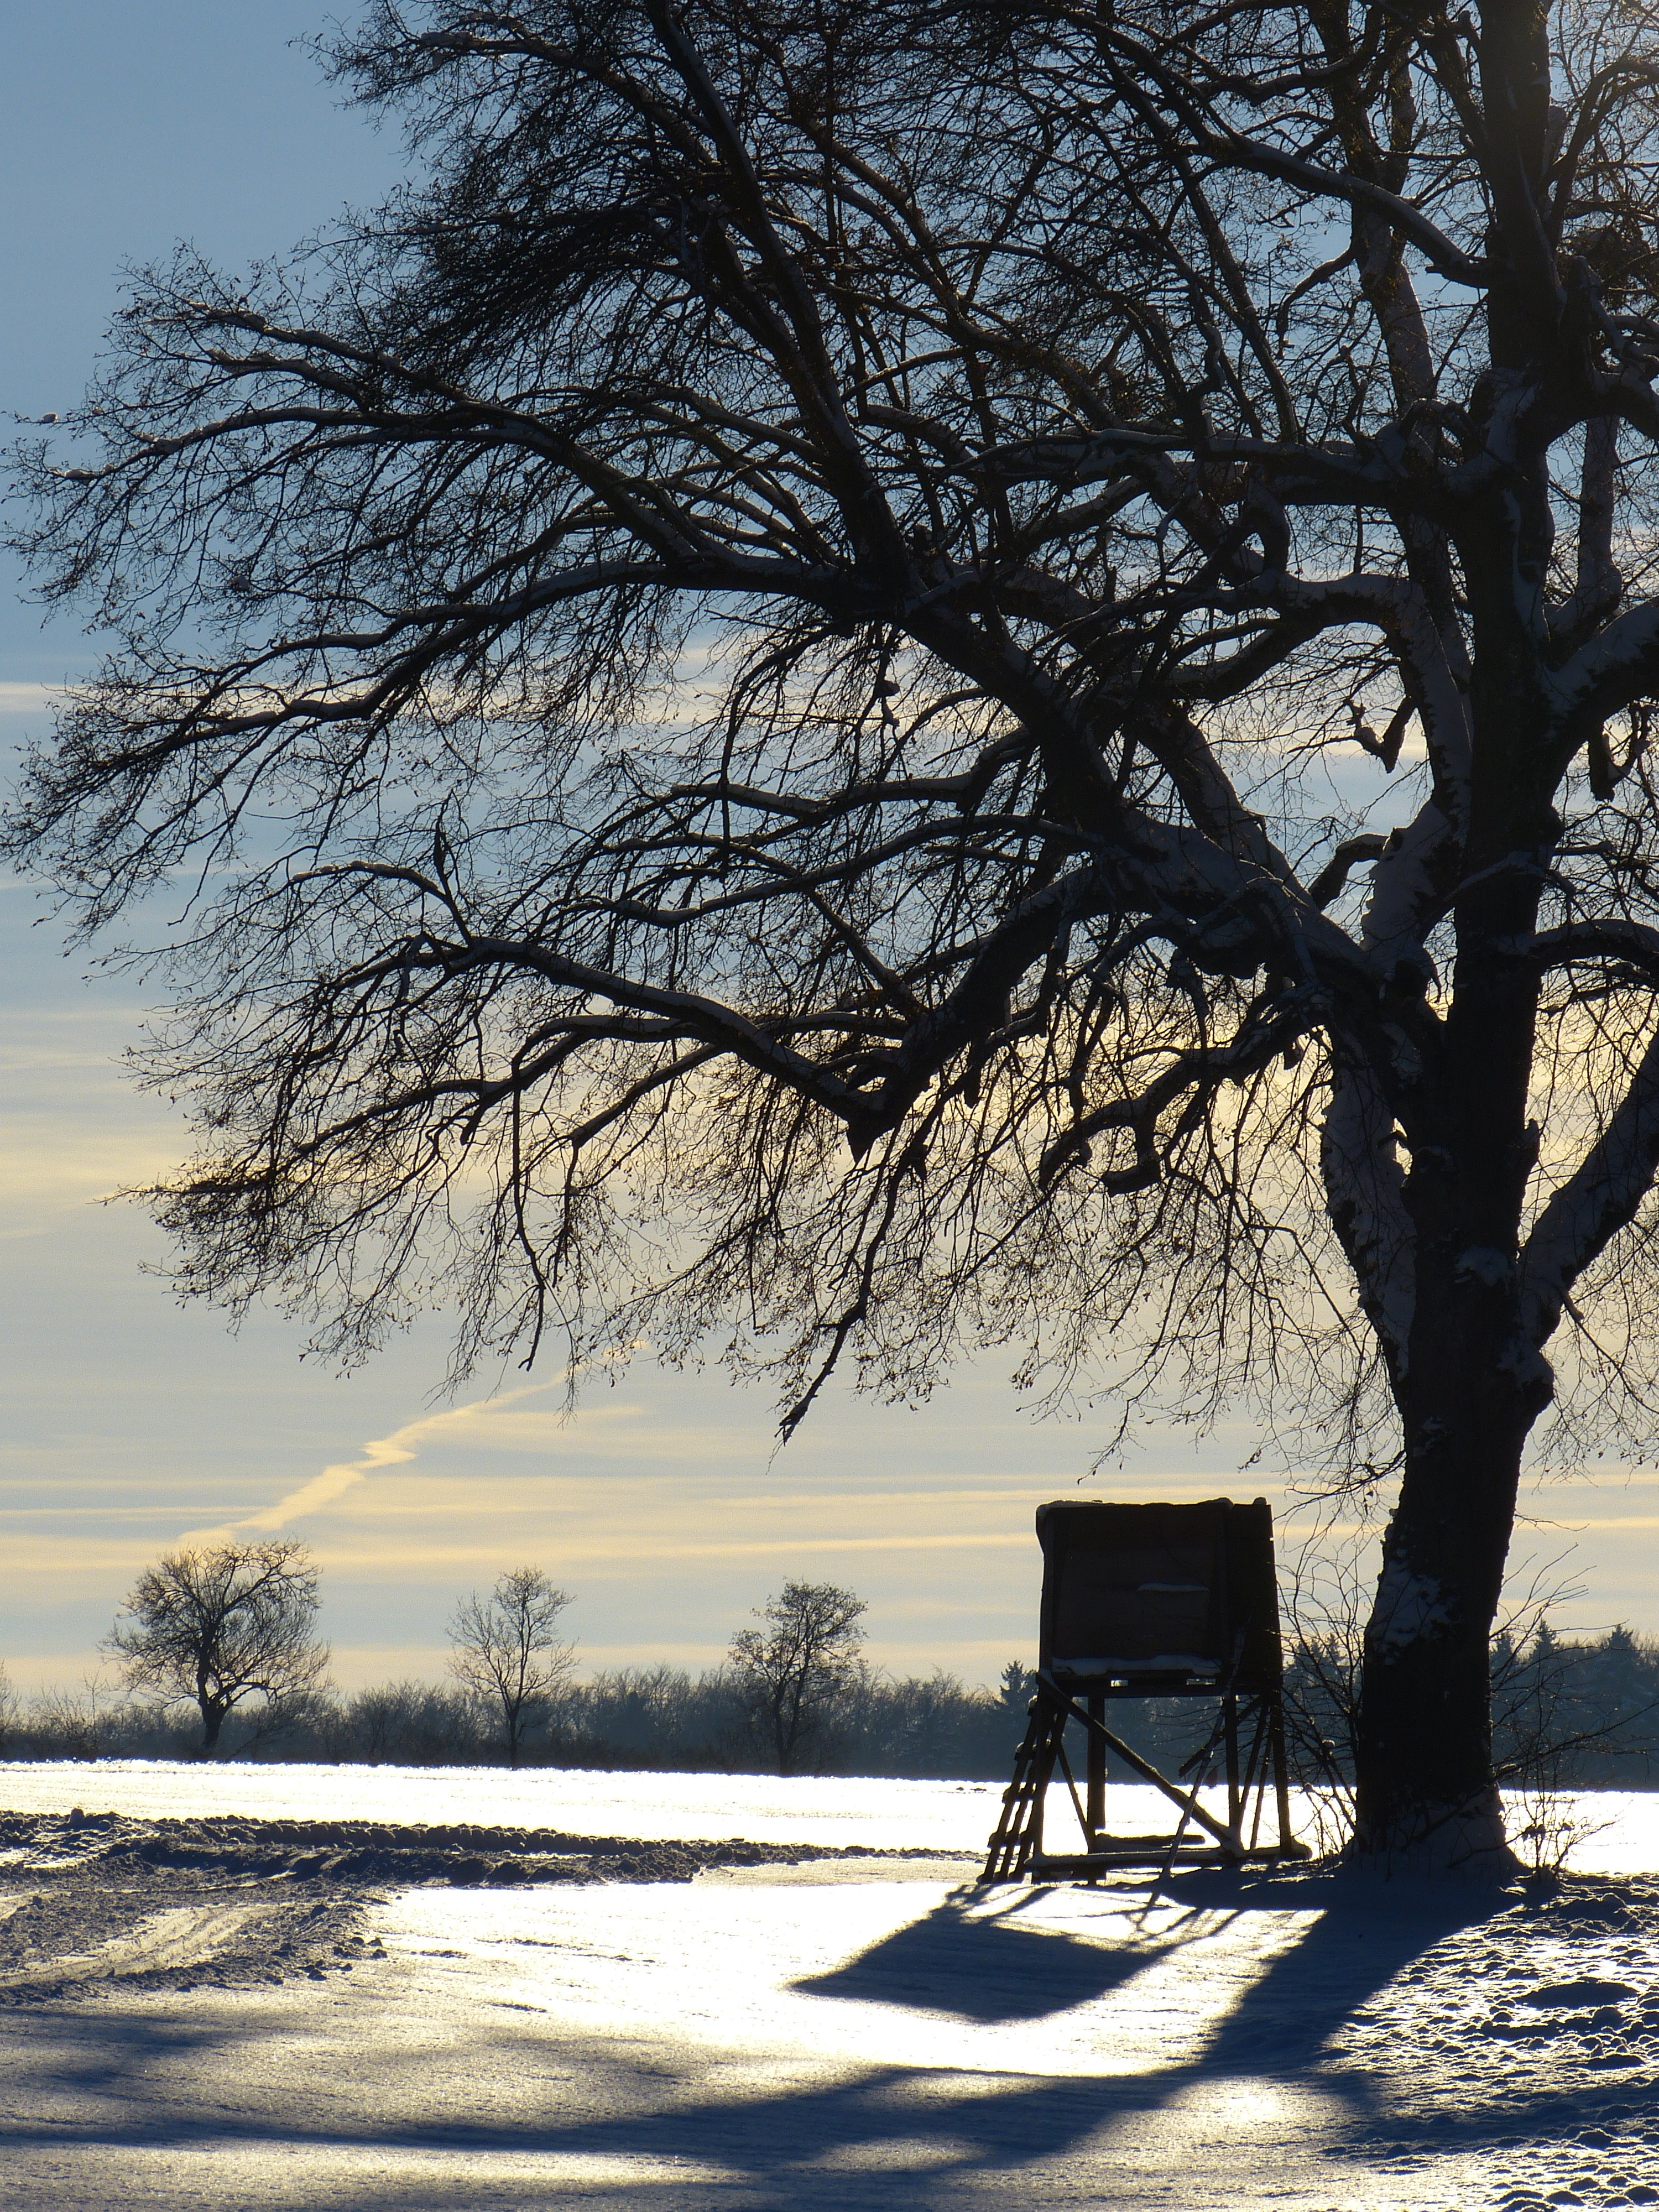
tree, branch, snow, winter, plant, morning, frost, ice, evening, spring, weather, season, away, wintry, abendstimmung, winter mood, snow landscape, woody plant